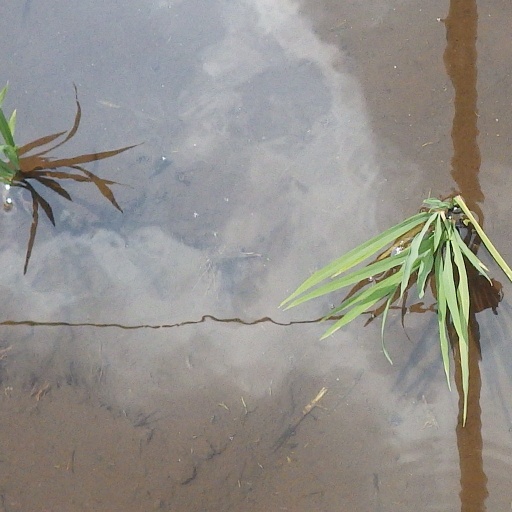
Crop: rice